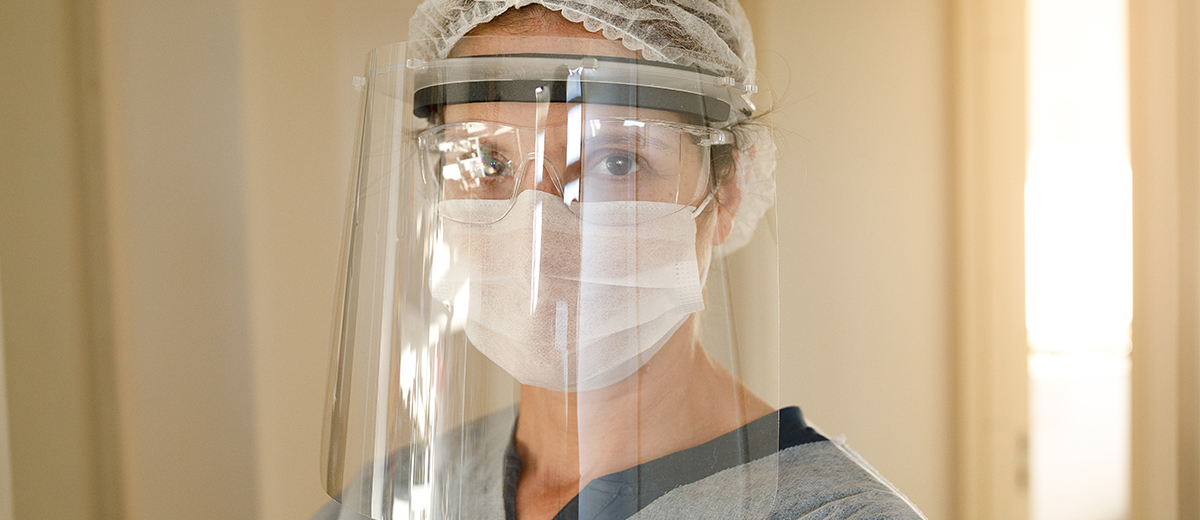
Objects detected:
Mask
Face_Shield